Pretash Zeka Ulaj

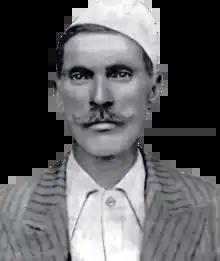
Pretash Zeka

Pretash Zeka Ulaj (1882–1962) was an Albanian military figure in the Albanian Revolt of 1911. He was the "bajraktar" (flag-bearer) of Koja e Kuçit in Montenegro. He was distinguished Battle of Deçiq, fought near Tuzi in 1911 between Albanian highlanders and the Ottoman troops of Shefket Turgut Pasha.